Commando Order

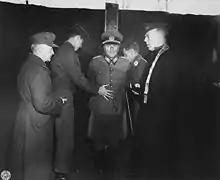
General Anton Dostler was tried and executed for ordering the execution of American prisoners of war in accordance with the Commando Order.

A few days after the Sark raid, the Germans issued a communiqué claiming that at least one prisoner had escaped and two were shot while they were escaping, having had their hands tied. They also claimed the "hand-tying" practise was used at Dieppe. Then, on 9 October Berlin announced that 1,376 Allied prisoners (mainly Canadians from Dieppe) would henceforth be shackled. The Canadians responded with a similar-in-practise shackling of German POWs in Canada.